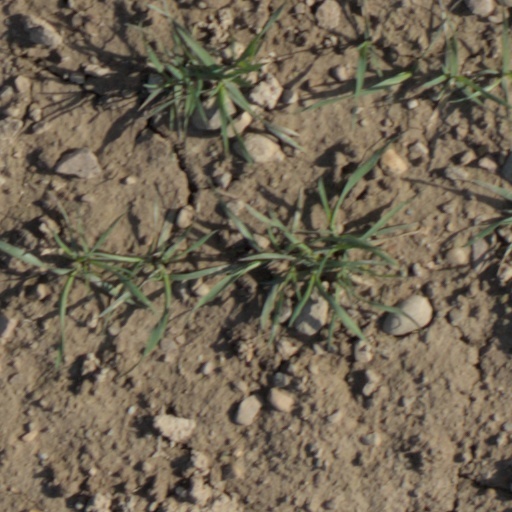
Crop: wheat